Economic history of Latin America

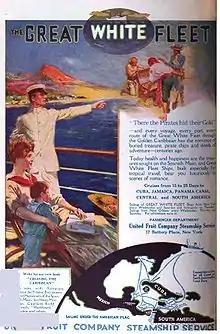
1916 advertisement for the United Fruit Company Steamship Service

Increasingly scholars have focused on the environmental costs of export economies, including deforestation, impacts of monoculture of sugar, bananas, and other agricultural exports, mining and other extractive industries on air, soil, and human populations.